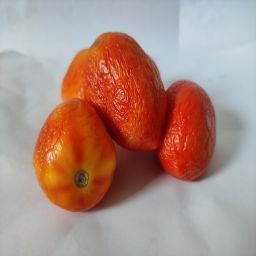
Crop: Tomato
Quality: Old